Fascism in the United States

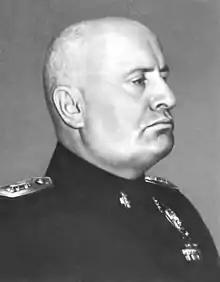
Historians and election experts have compared Trump's anti-democratic tendencies and egotistical personality to the sentiments and rhetoric of Benito Mussolini and Italian fascism.

The National Alliance is a neo-Nazi, white supremacist political organization founded by William Luther Pierce, author of The Turner Diaries, in 1974 and based in Mill Point, West Virginia. It was the largest and most active neo-Nazi group in the United States in the 1990s. In 2002, its membership was estimated at 2,500 with an annual income of $1 million.